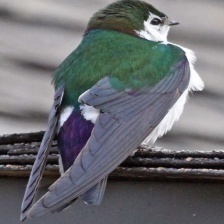
Species: VIOLET GREEN SWALLOW
Scientific name: TACHYCINETA THALASSINA